Harry Dornbrand

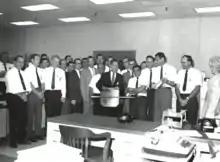
Harry Dornbrand receiving an unofficial award from colleagues at Fairchild Space and Electronics division after the team met the deadline for delivering the proposal for the ATS-6 satellite to NASA, in 1969.

While Dornbrand was a Program Manager and Assistant General Manager of Fairchild Space and Electronics Division, NASA contracted Fairchild to oversee the creation of the ATS-6 and ATS-7 (also known as ATS-F and ATS-G) satellites, and he was appointed to be manager of both projects.